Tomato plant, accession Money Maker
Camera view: tilt-top (135 deg); turntable rotation: 300 degrees
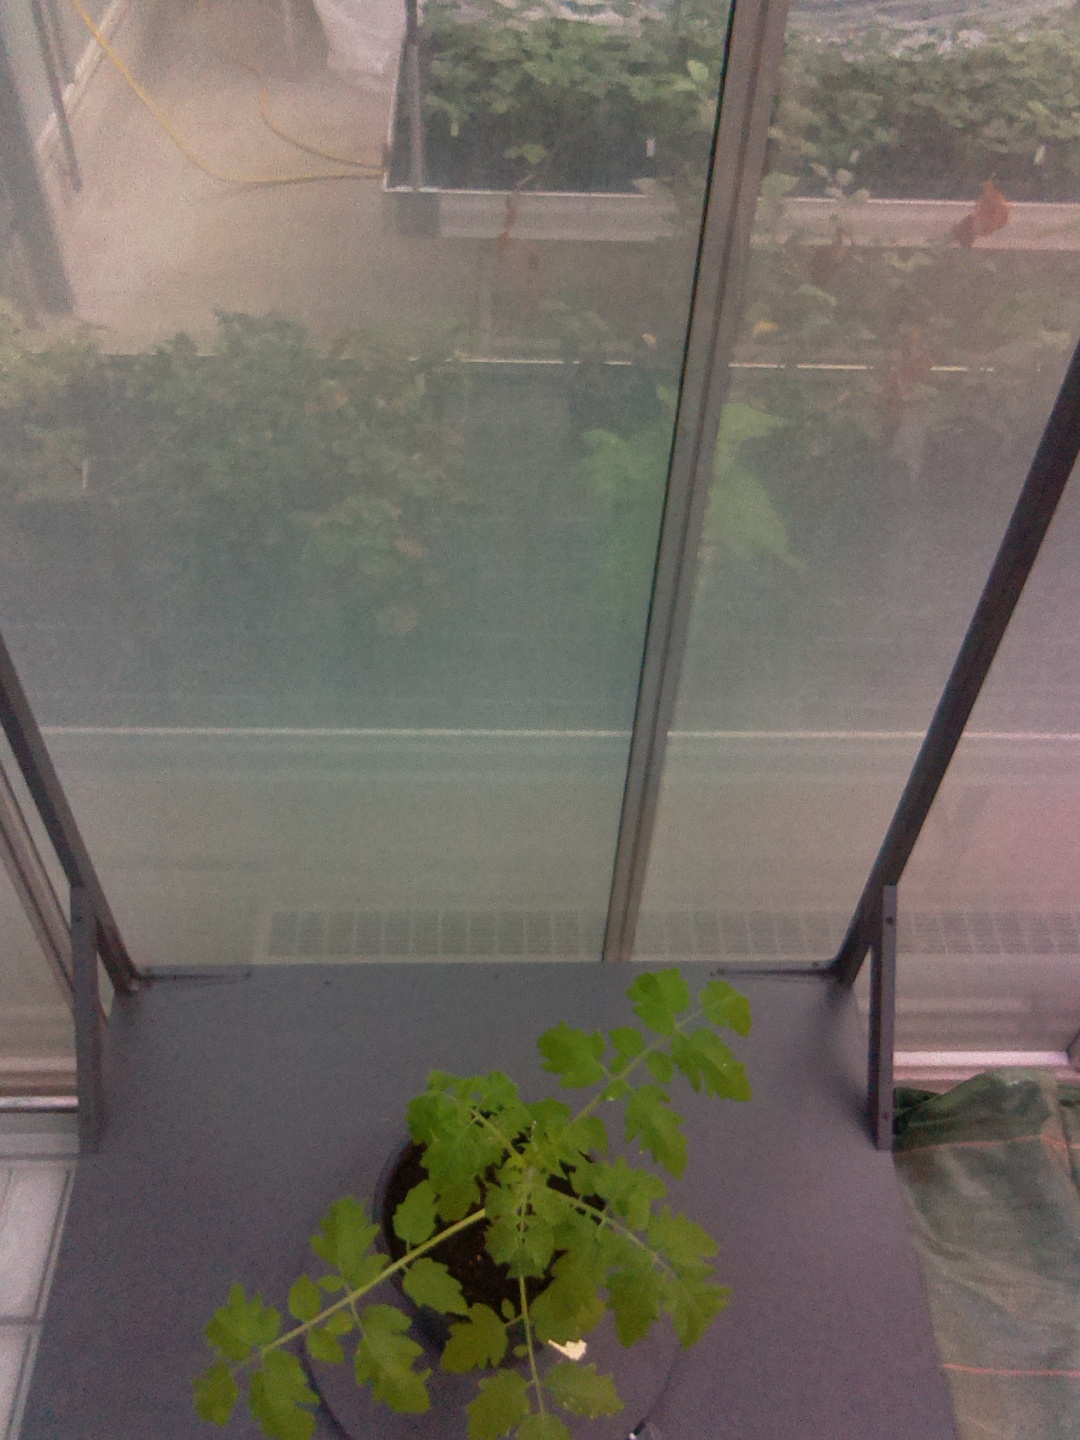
BBCH growth stage 13: 6 of true leaves visible